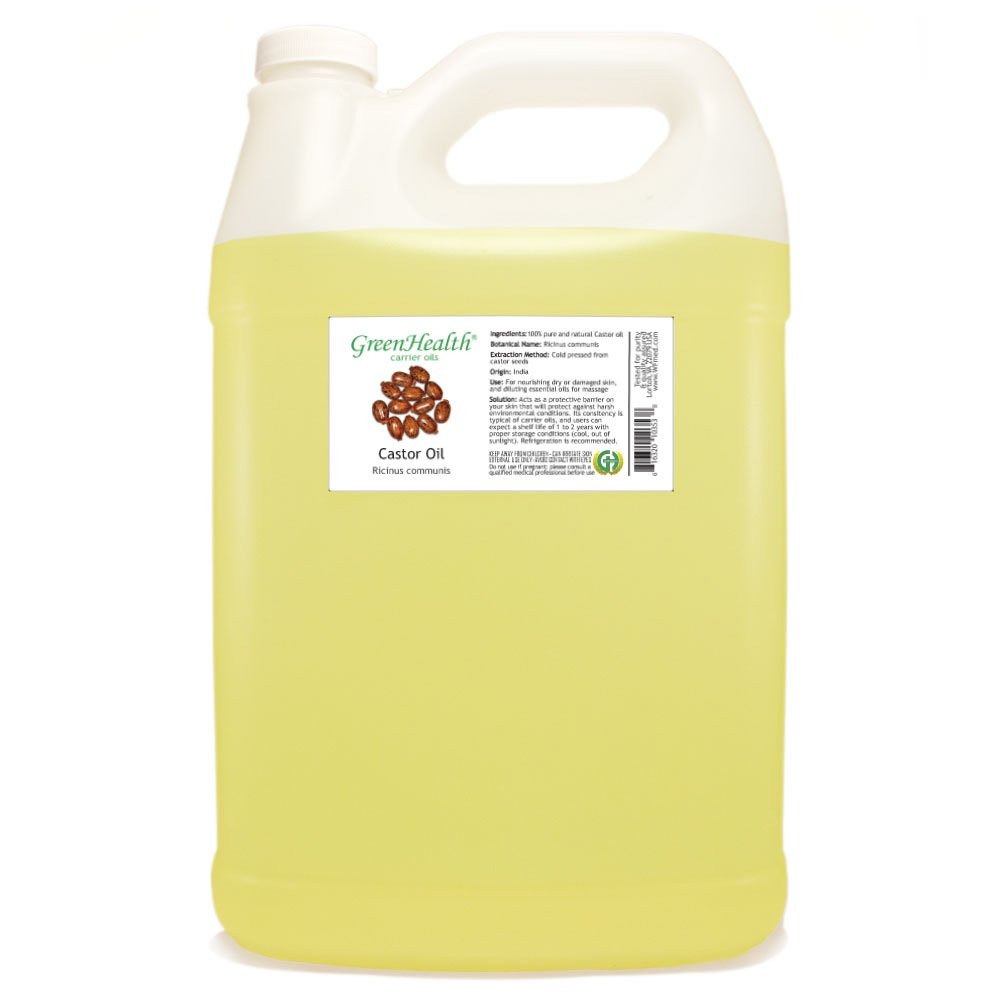
Item Name: Castor Oil – 1 Gallon Virgin Cold Pressed – 100% Pure Carrier Oil - GreenHealth
Bullet Point 1: 100% Pure and Natural Carrier Oil
Bullet Point 2: Bulk Size - 1 Gallon
Product Description: Castor Oil – 1 Gallon Virgin Cold Pressed – 100% Pure Carrier Oil - GreenHealth
Value: 128.0
Unit: Fl Oz

Price: 48.99